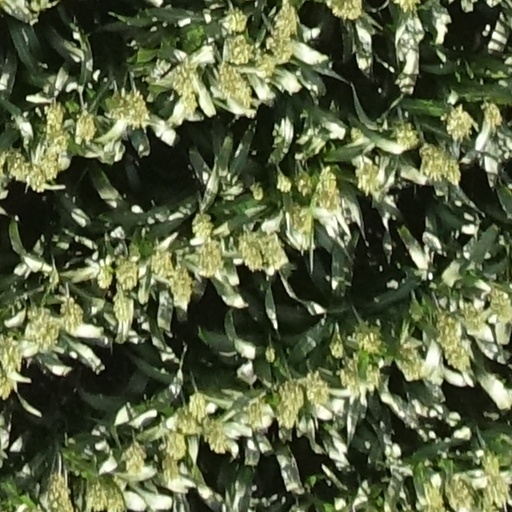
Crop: sorghum